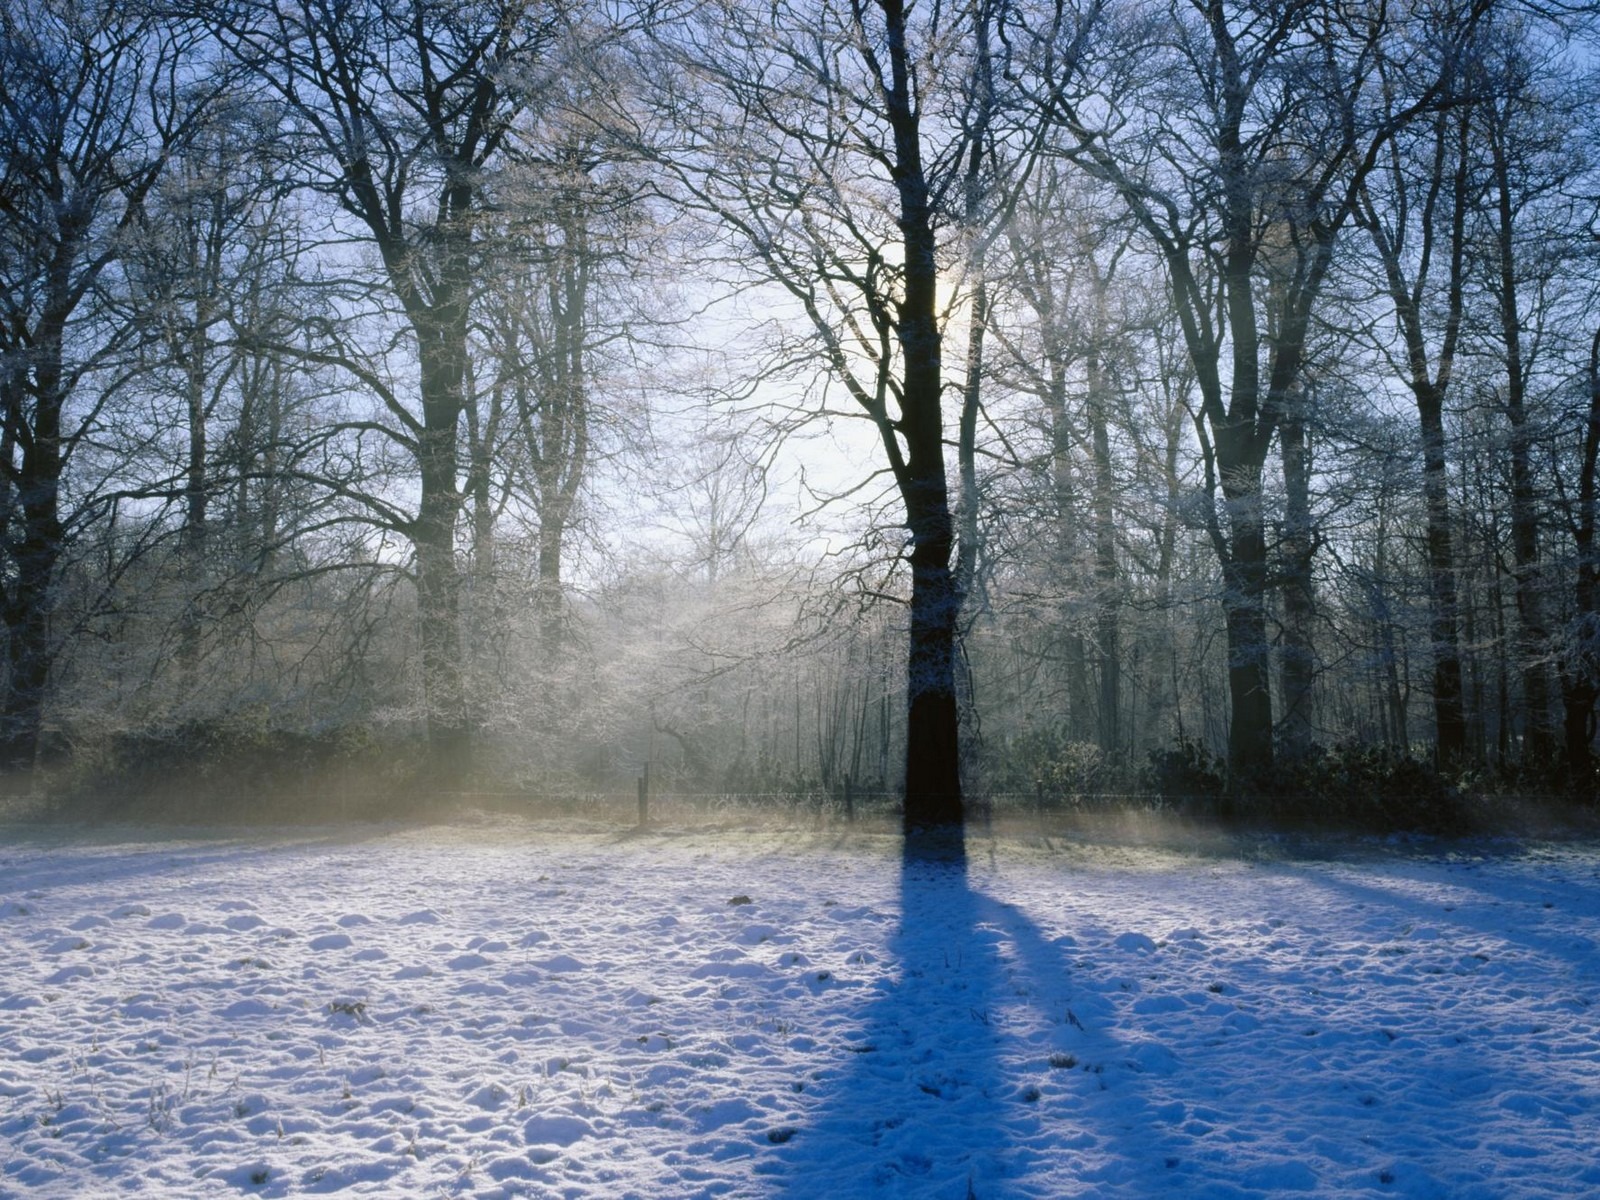
landscape, tree, water, nature, forest, branch, snow, winter, fog, mist, sunlight, morning, frost, river, ice, reflection, autumn, weather, christmas, season, woodland, habitat, freezing, like ice, natural environment, atmospheric phenomenon, woody plant